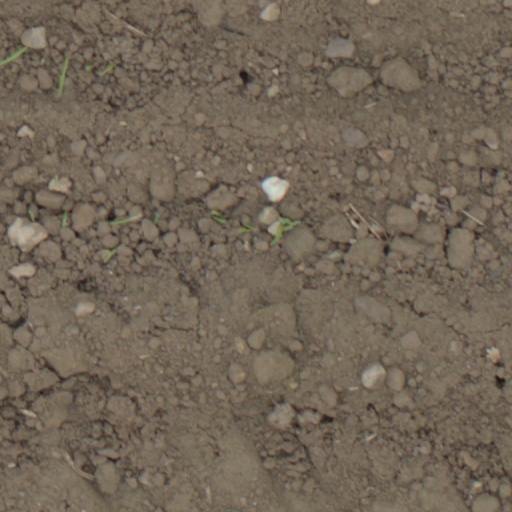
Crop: wheat